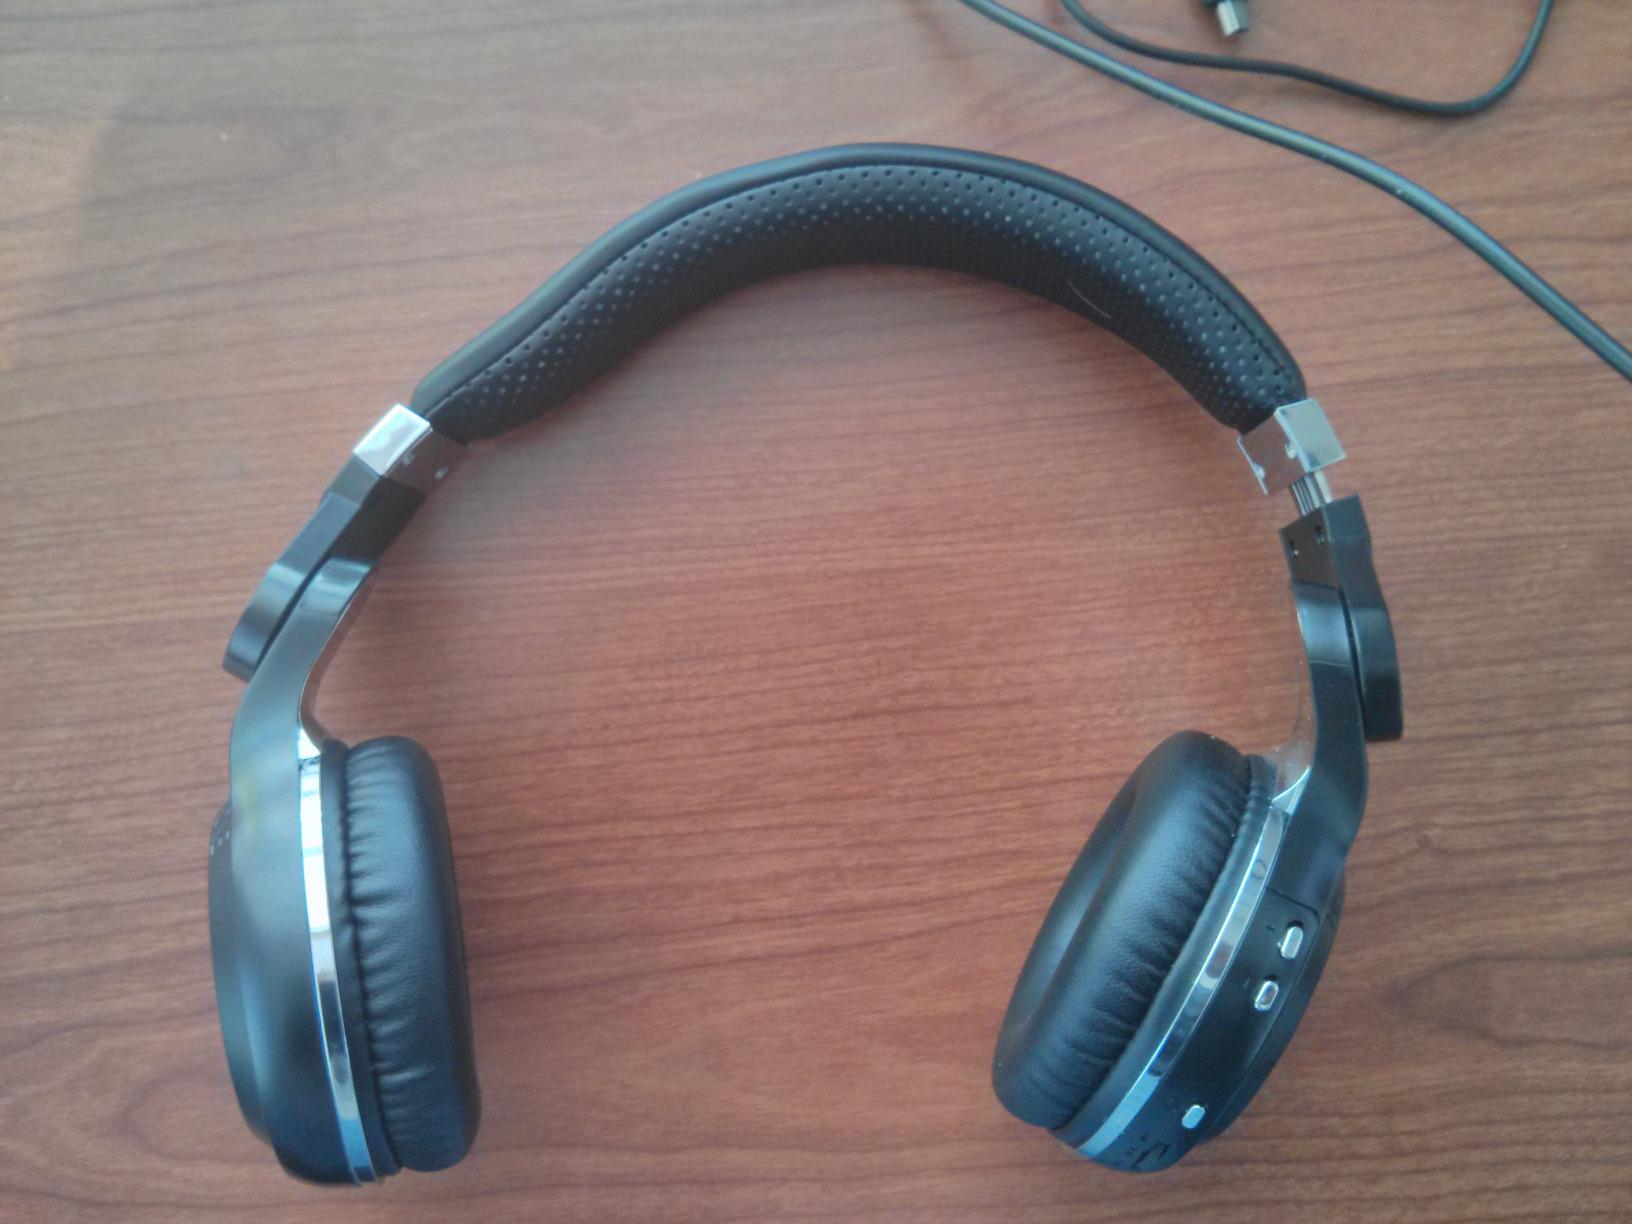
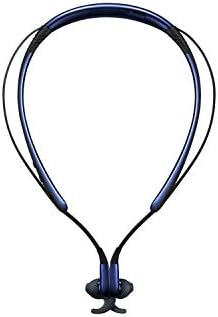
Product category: headphones
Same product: no